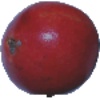
Label: pomegranate